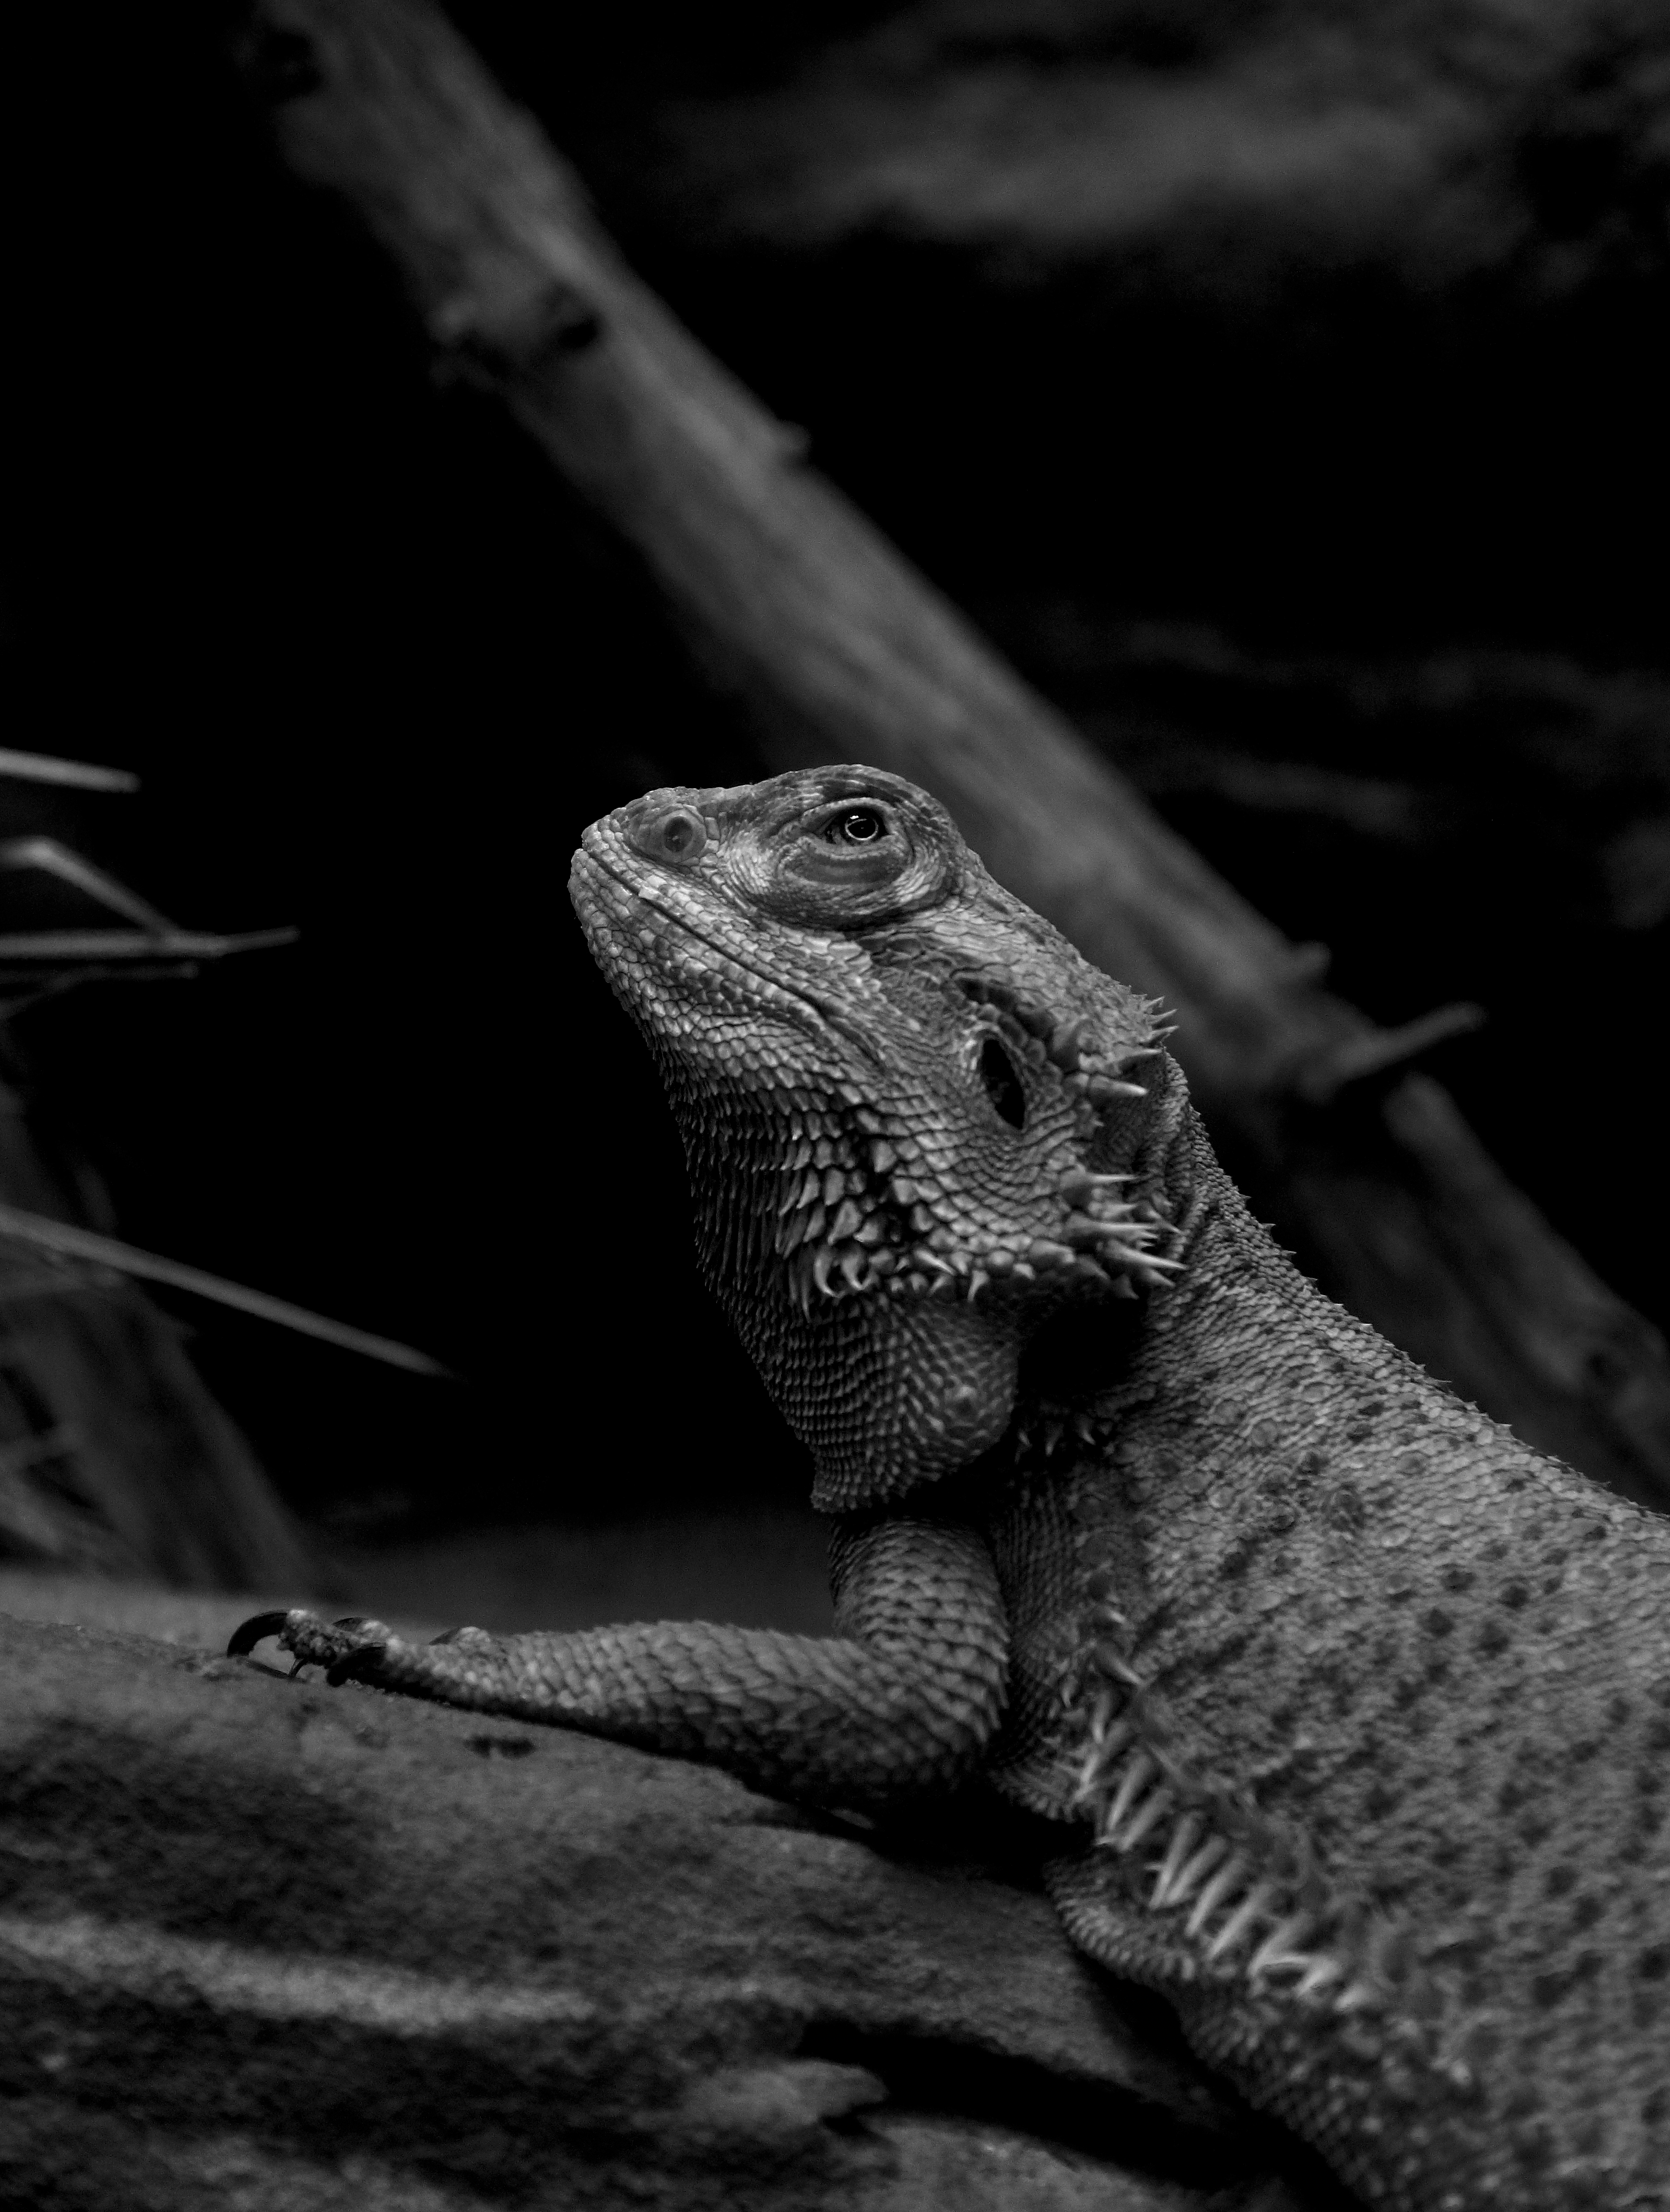
black and white, photography, animal, zoo, portrait, jungle, darkness, reptile, black, monochrome, fauna, lizard, close up, bw, blackandwhite, blackwhite, grace, tropic, pose, vertebrate, germany, alemania, allemagne, dragon, sw, schwarzweiss, tier, exotic, reptil, posture, animalphotography, frankfurtmain, frankfurtammain, frankfurtam, frankfurtamain, francfort, germania, hesse, hassia, hessen, frankfurt, schwarzweissfotografie, zoologischergarten, tropen, zoologicalgarden, dschungel, exotisch, exoten, exot, squamata, macro photography, portr t, dignity, w rde, gravitas, reptilien, agame, kriechtiere, agamidae, kriechtier, dragonlizard, agamen, respectability, wuerde, monochrome photography, scaled reptile